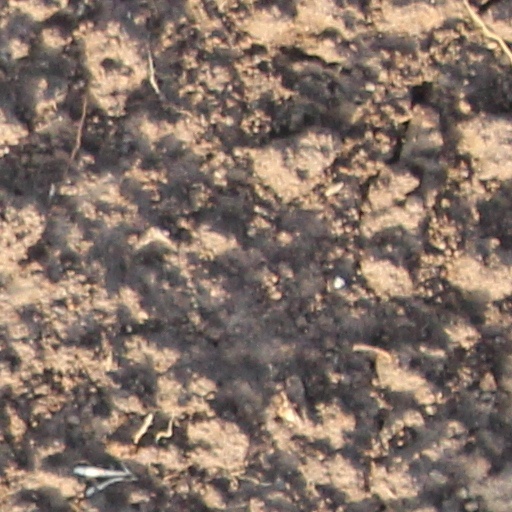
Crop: wheat